Spirit Cave mummy

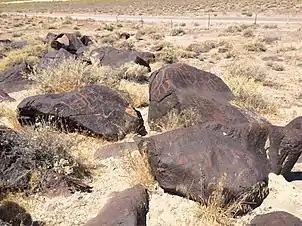
Lahontan Valley

The Wheelers, working for the Nevada State Parks Commission, were surveying possible archaeological sites to prevent their loss due to guano mining. Upon entering Spirit Cave, they discovered the remains of two people wrapped in tule matting. One set of remains, buried deeper than the other, had been partially mummified (the head and right shoulder). This partially mummified individual (the Spirit Cave mummy) was found to be wearing moccasins and wrapped in a rabbit-skin blanket when placed there. The Wheelers, with the assistance of local residents, recovered a total of sixty-seven artifacts from the cave.